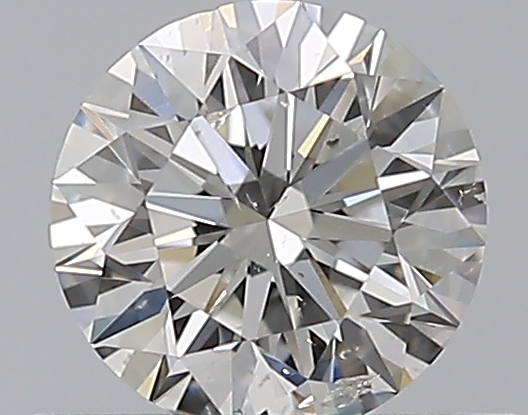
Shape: round
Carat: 0.5
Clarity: SI1
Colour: F
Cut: EX
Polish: EX
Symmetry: EX
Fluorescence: N
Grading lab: GIA
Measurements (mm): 5.08 x 5.1 x 3.18